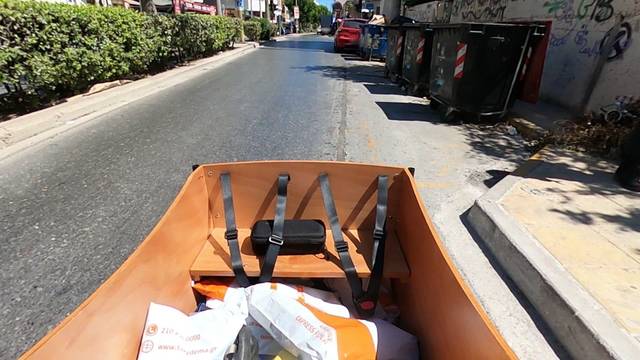
Region: Greece
Coordinates: 35.327, 25.133